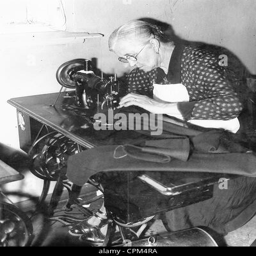
old woman at a sewing machine